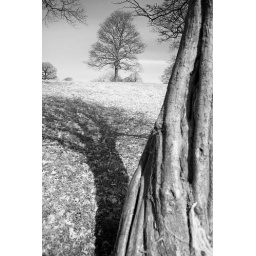
Trees in black and white 1